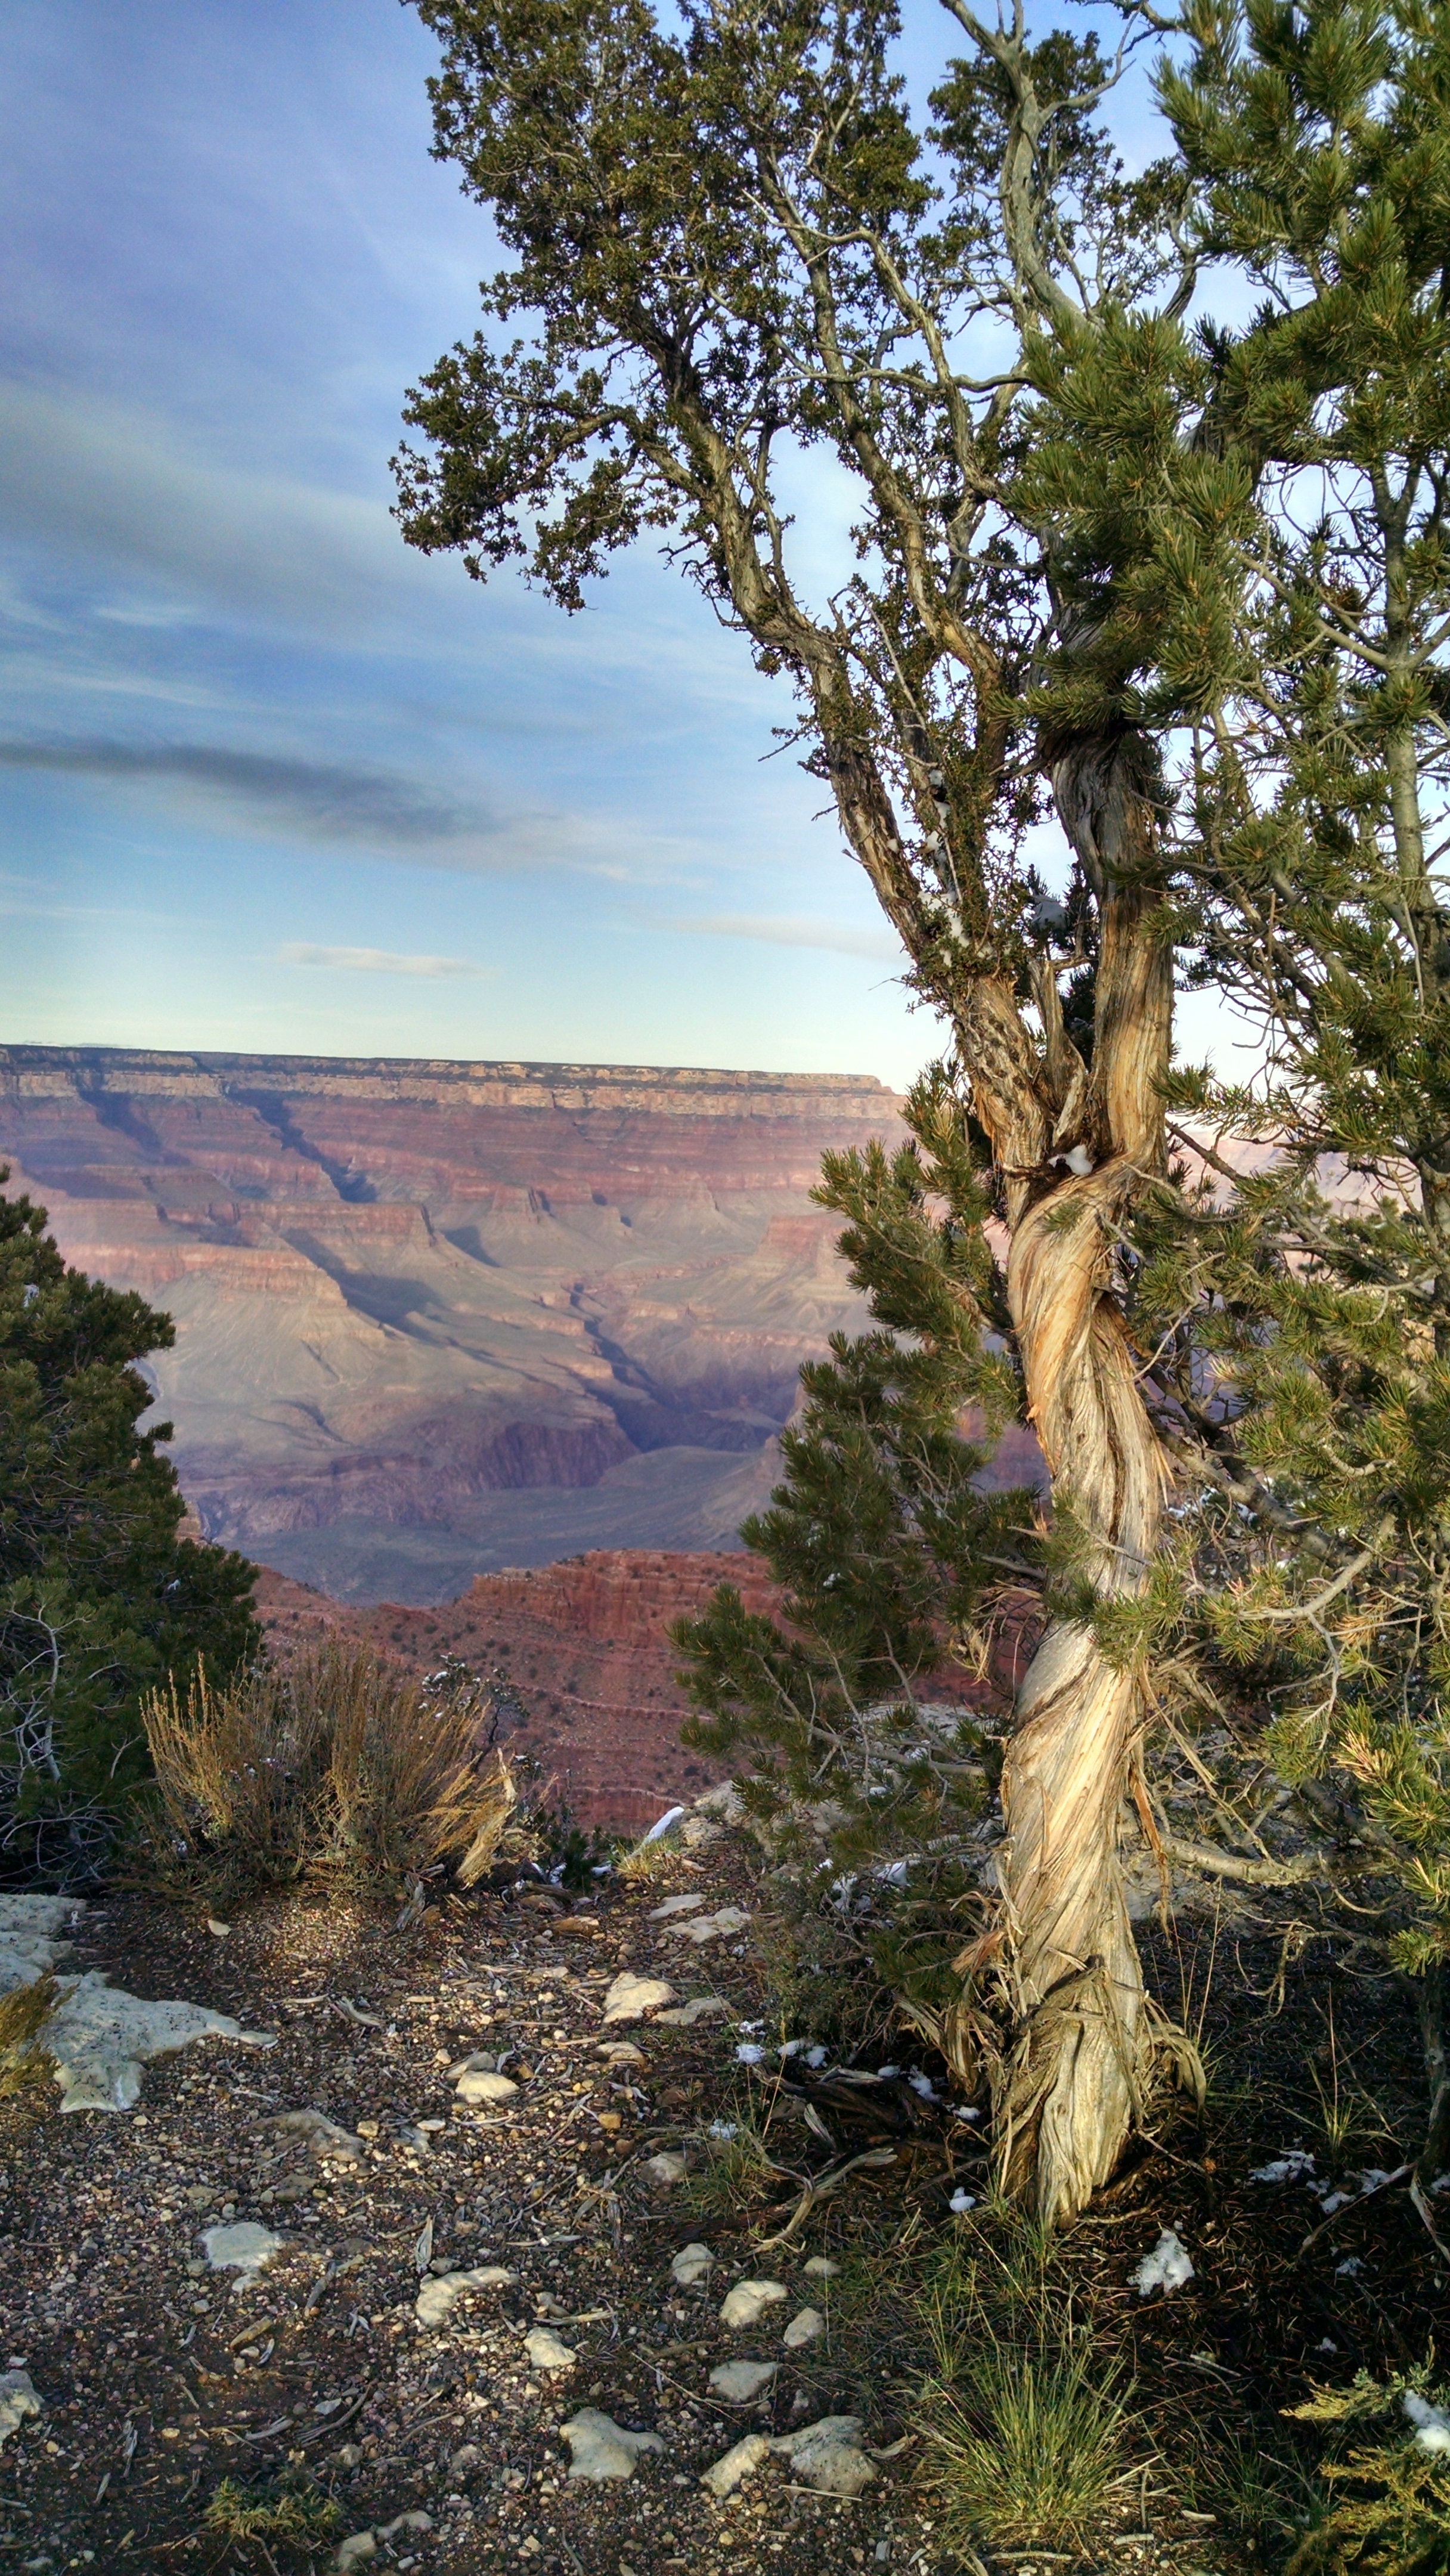
landscape, tree, nature, rock, wilderness, mountain, plant, trail, desert, flower, autumn, scenery, usa, arizona, woodland, southwest, grand canyon south rim, twisted tree at grand canyon, natural environment, woody plant